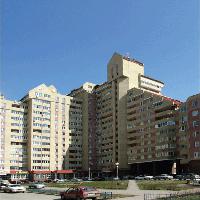
Weather: sun or clear